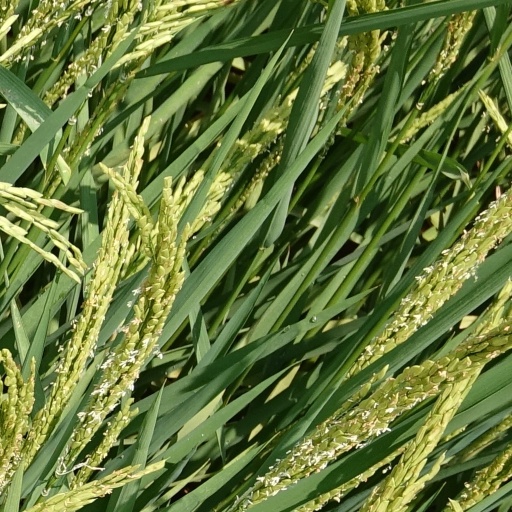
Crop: rice